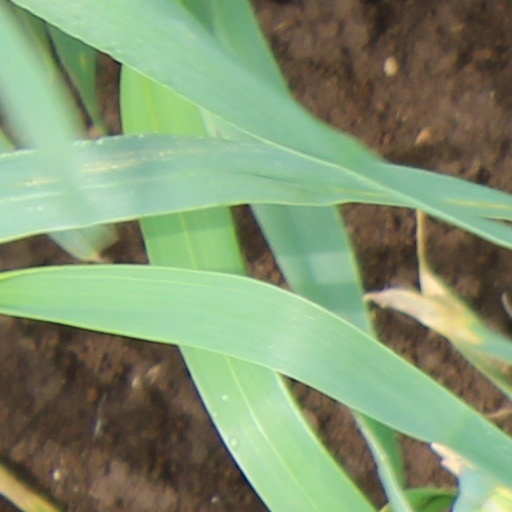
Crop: wheat